Os-Marsillon

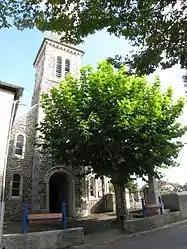
The church of Os-Marsillon

Os-Marsillon is a commune in the Pyrénées-Atlantiques department in south-western France.